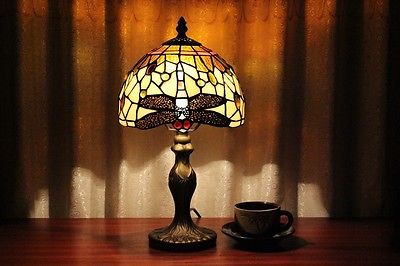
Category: lamp